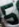
Number: 5